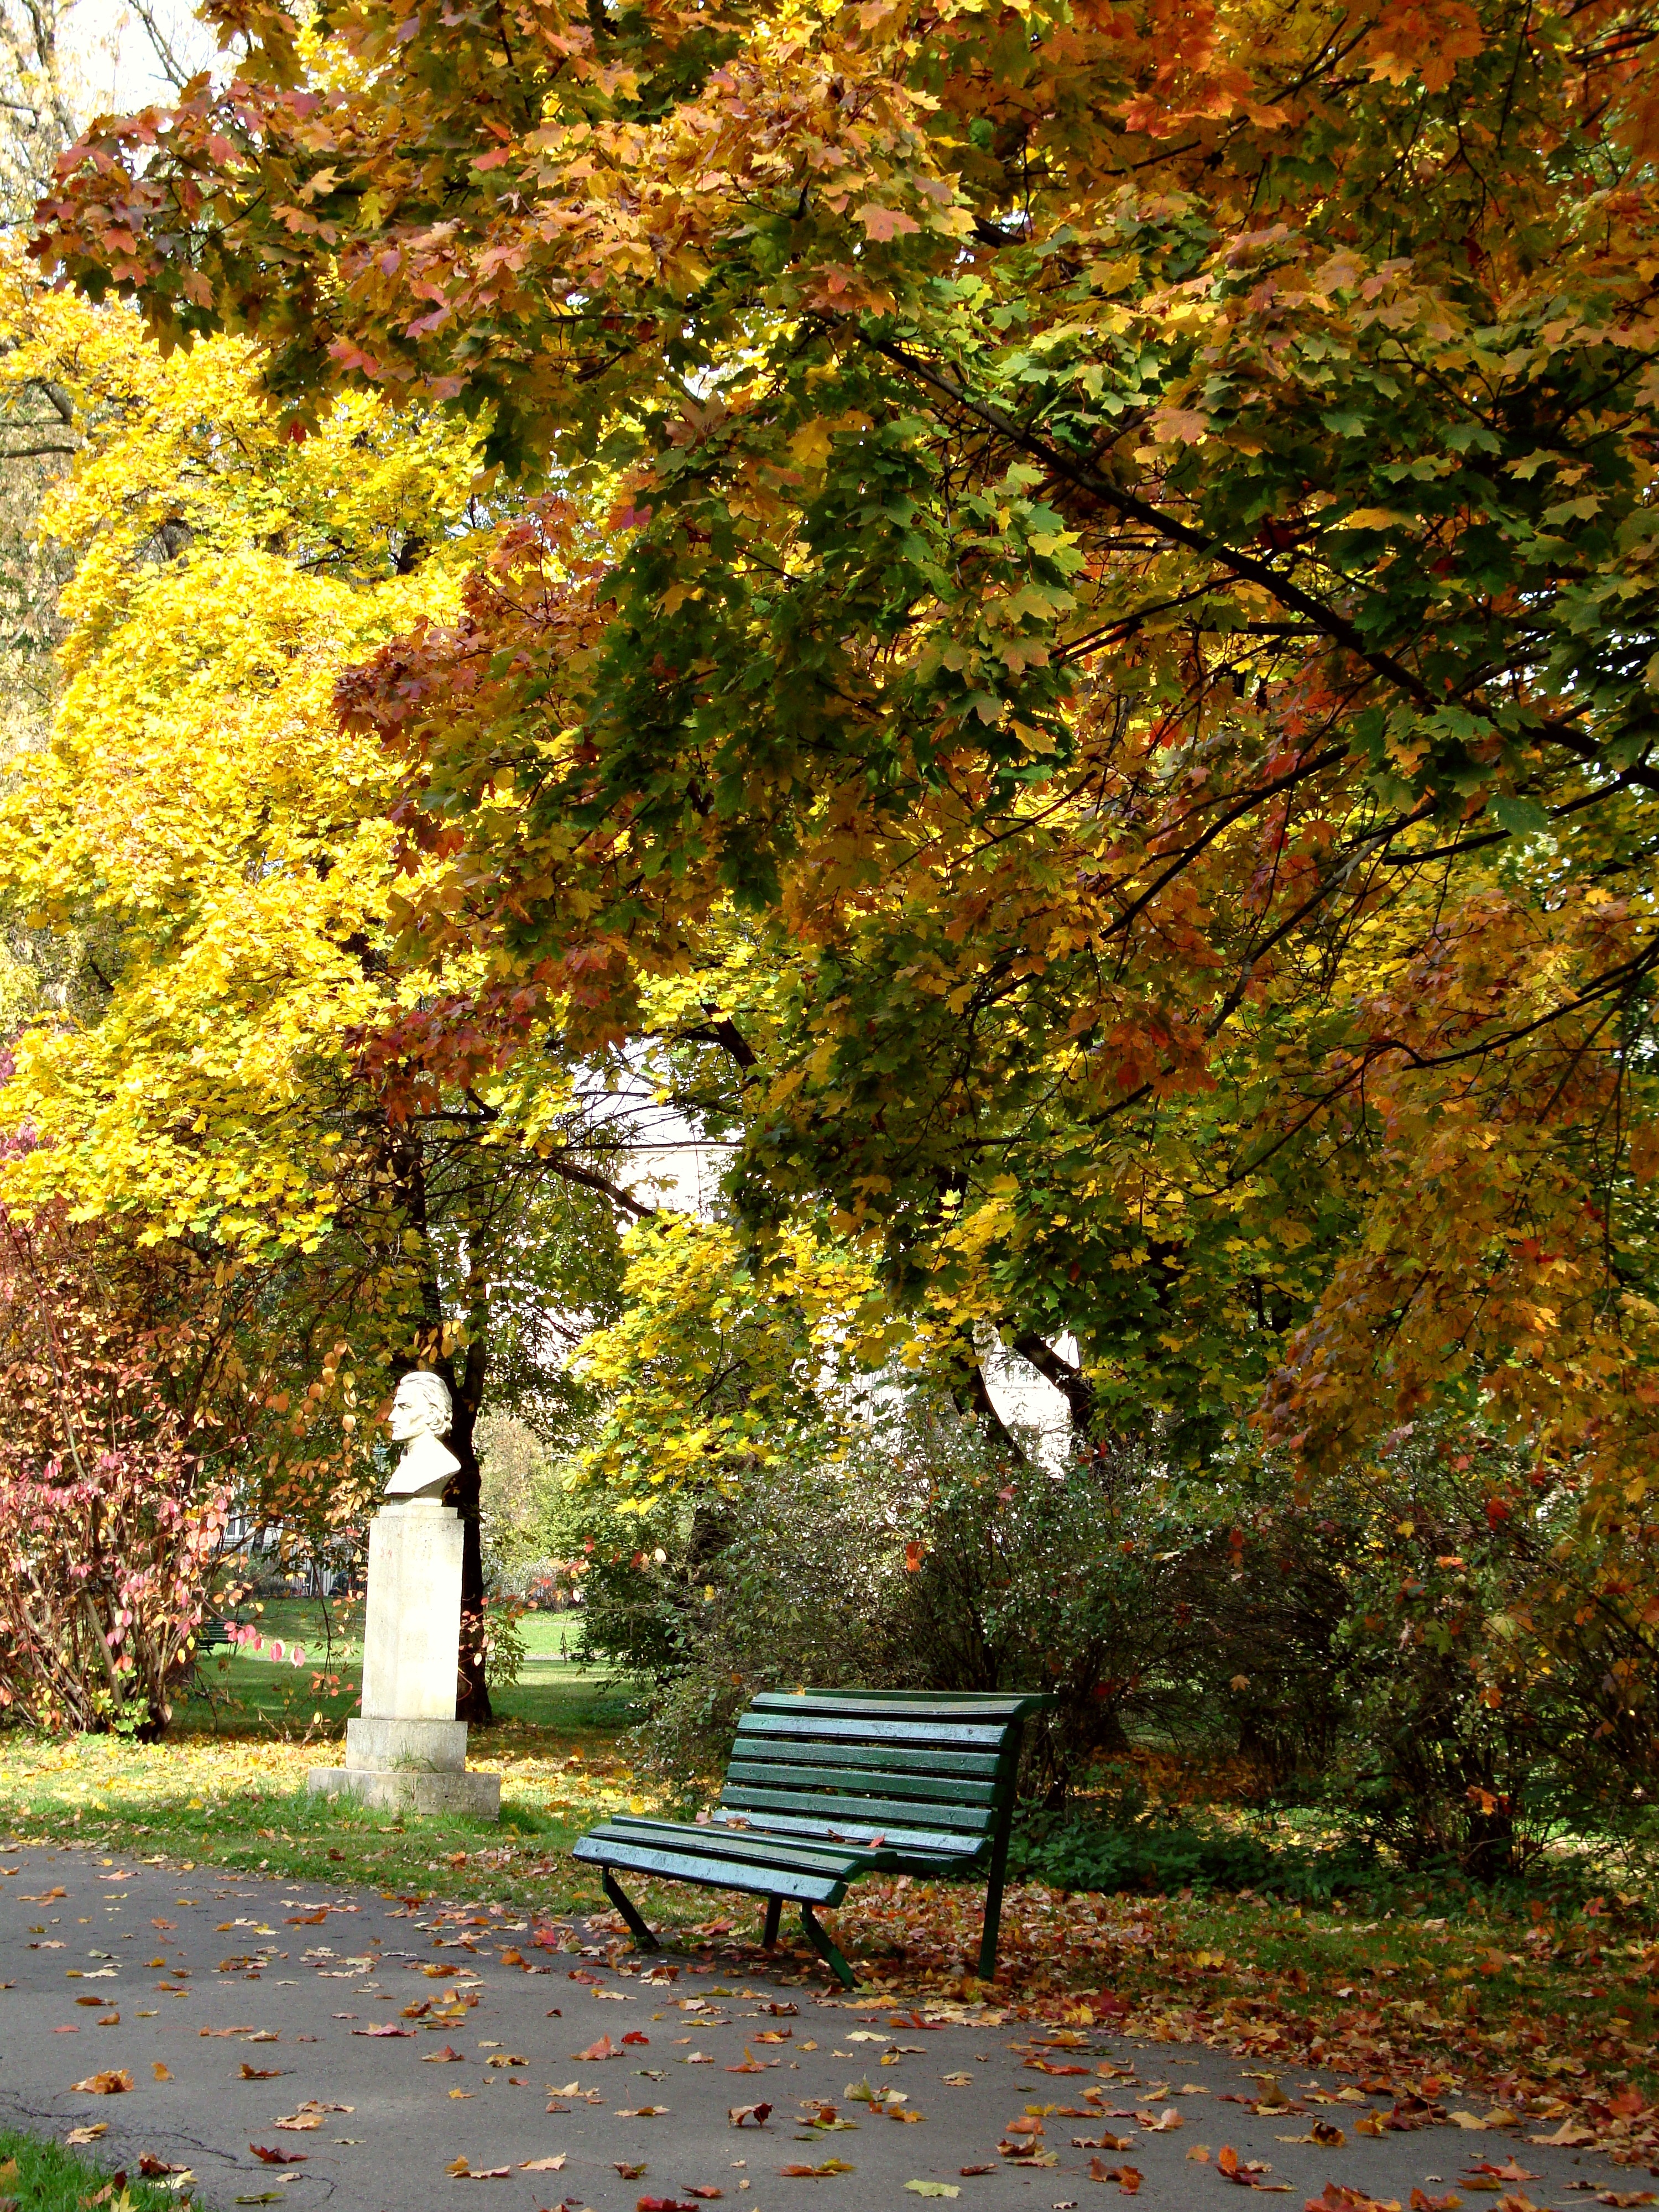
landscape, tree, nature, plant, sunlight, leaf, foliage, autumn, park, botany, yellow, garden, season, sunny, colors, poland, deciduous, woodland, october, autumn gold, woody plant